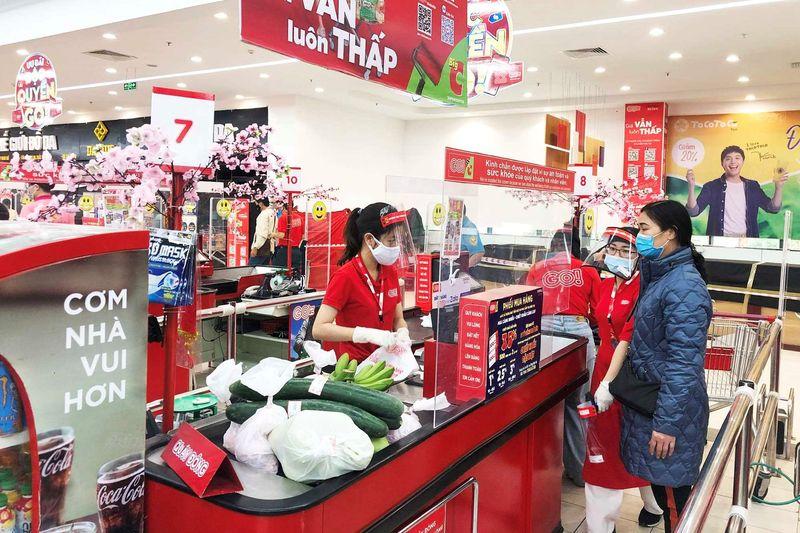
đây là hình ảnh xuất hiện ở khu vực tính tiền của một siêu thị